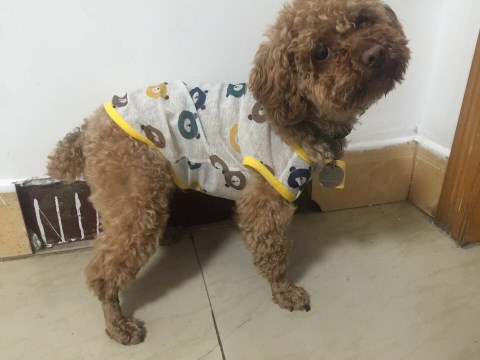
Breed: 2925-n000114-toy_poodle